Trader post scandal

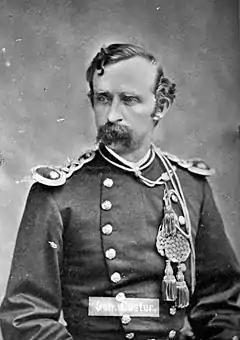
Col. George A. Custer

National attention was drawn to the plight of American Indians in 1874 when paleontologist Othniel Marsh revealed that the Lakota Sioux had "frayed blankets, rotten beef and concrete-hard flour." Secretary of Interior Columbus Delano, responsible for Indian Bureau policy, resigned from office in 1875. The New York Herald, a Democratic newspaper, reported rumors that Belknap was receiving kickback money from tradership posts. On February 29, 1876, during the Great Sioux War and a Presidential election year, Democratic Representative Hiester Clymer, a critic of Republican Reconstruction, launched an investigation into corruption in the War Department. The Democratic Party had recently obtained a majority in the House of Representatives and immediately had begun a series of vigorous investigations into corruption charges of the Grant Administration. Clymer's committee did not have far to look for corruption, and information was soon gathered from witness testimony that Belknap and his wives had received illicit payments from the Fort Sill tradership contract. Apparently, Clymer, who was friends with Belknap, advised Belknap to resign office to keep him from going to prison. Belknap hired an attorney, Montgomery Blair. Belknap defended himself by acknowledging that the payments took place, however, he stated that the financial arrangements were instigated by his two wives, unknown to himself. Clymer, however, had an informant, Caleb Marsh, who exposed the Fort Sill ring under Congressional testimony. Marsh testified under oath that he had made payments directly to Belknap and that Belknap gave Marsh receipts for these payments.